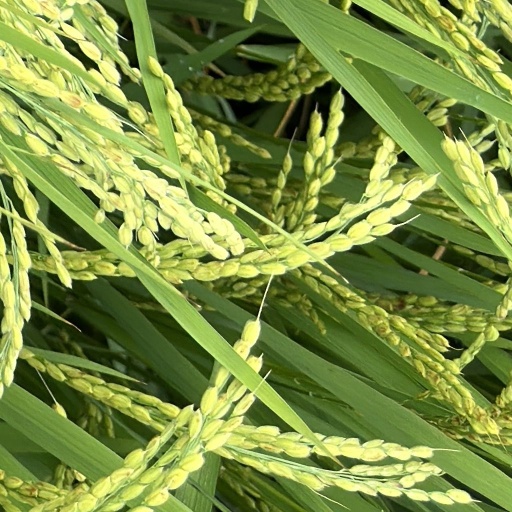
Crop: rice